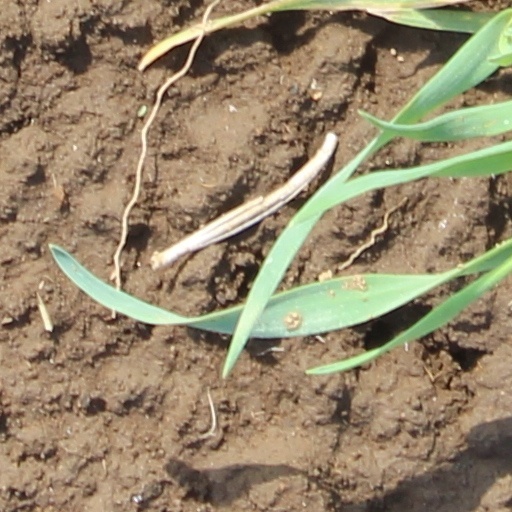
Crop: wheat